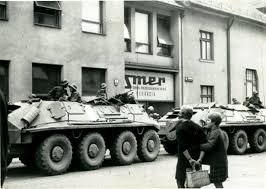
Label: BTR-60